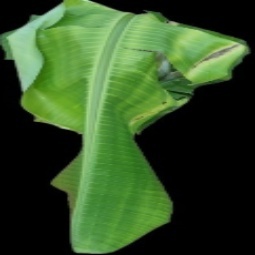
Label: Zinc